Raymond Leane

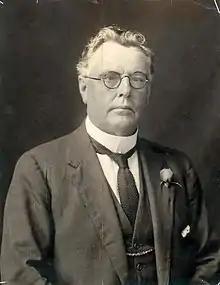
a black and white portrait of a man in formal dress

In June 1923, Leane brought a case of defamation against Harry Kneebone, the editor of the Australian Labor Party (ALP) newspaper, "The Daily Herald". The case alleged that Kneebone had impugned Leane's reputation over the conduct of the 3rd Infantry Brigade annual camp at Wingfield in March that year, over which Leane had presided. The paper had described the camp as a "breeding ground for outlawry", had claimed that discipline was lacking, and that the food and accommodation was poor, among other things. Bill Denny, a lawyer and ALP Member of Parliament, represented Kneebone. It was determined that there was a "prima facie" case against the defendant, and the matter was scheduled for trial in the Supreme Court in October, but the jury was unable to come to a verdict and were dismissed. The case was abandoned in November.